Battle of Juncal

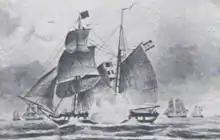
"Bergantín Januaria"

The Brazilian squadron included 17 vessels: the flagship goleta "Oriental" under the command of Jacinto Roque de Sena Pereira, "Bergantín Dona Januária" under Pedro Antonio Carvalho, the goleta "Bertioga" under Lieutenant George Broom, "Liberdade do Sul" under Lieutenant Augusto Venceslau da Silva Lisboa, "12 de Outubro", the goleta "Fortuna" (a hospital ship), "Goleta Vitoria de Colonia", the goleta "Itapoã" under the command of lieutenant Germano Máximo de Souza Aranha, the goleta "7 de Março", the goleta "Brocoió" under Francisco de Paula Osório, the goleta "9 de Janeiro", the goleta "7 de Setembro", two gun schooners ("Atrevida" and "Paraty") and the "cañoneras" "Cananéia", "Paranaguá", and "Iguapé". In total, 65 guns and approximately 750 men. For the first and only time during the war, there was relative parity between the forces, or at least, the Brazilian advantage was not so great.